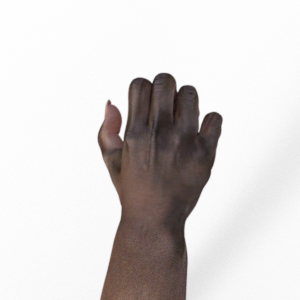
Label: rock